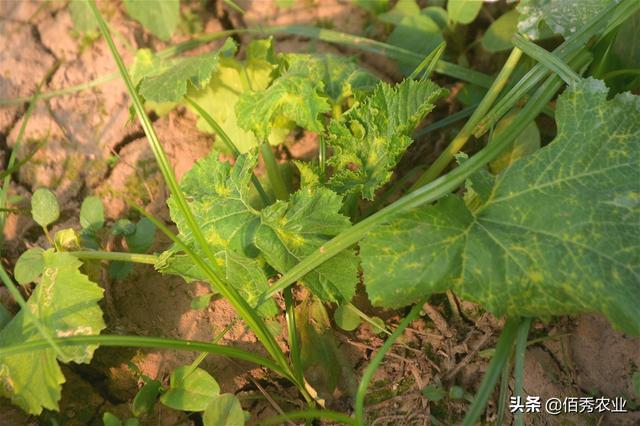
Plant: Zucchini
Disease: zucchini yellow mosaic virus